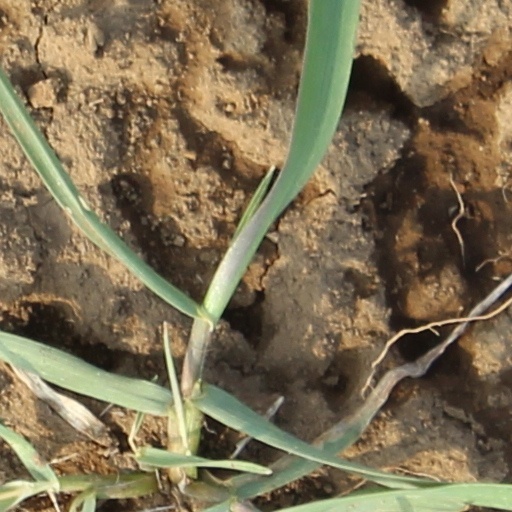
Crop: wheat